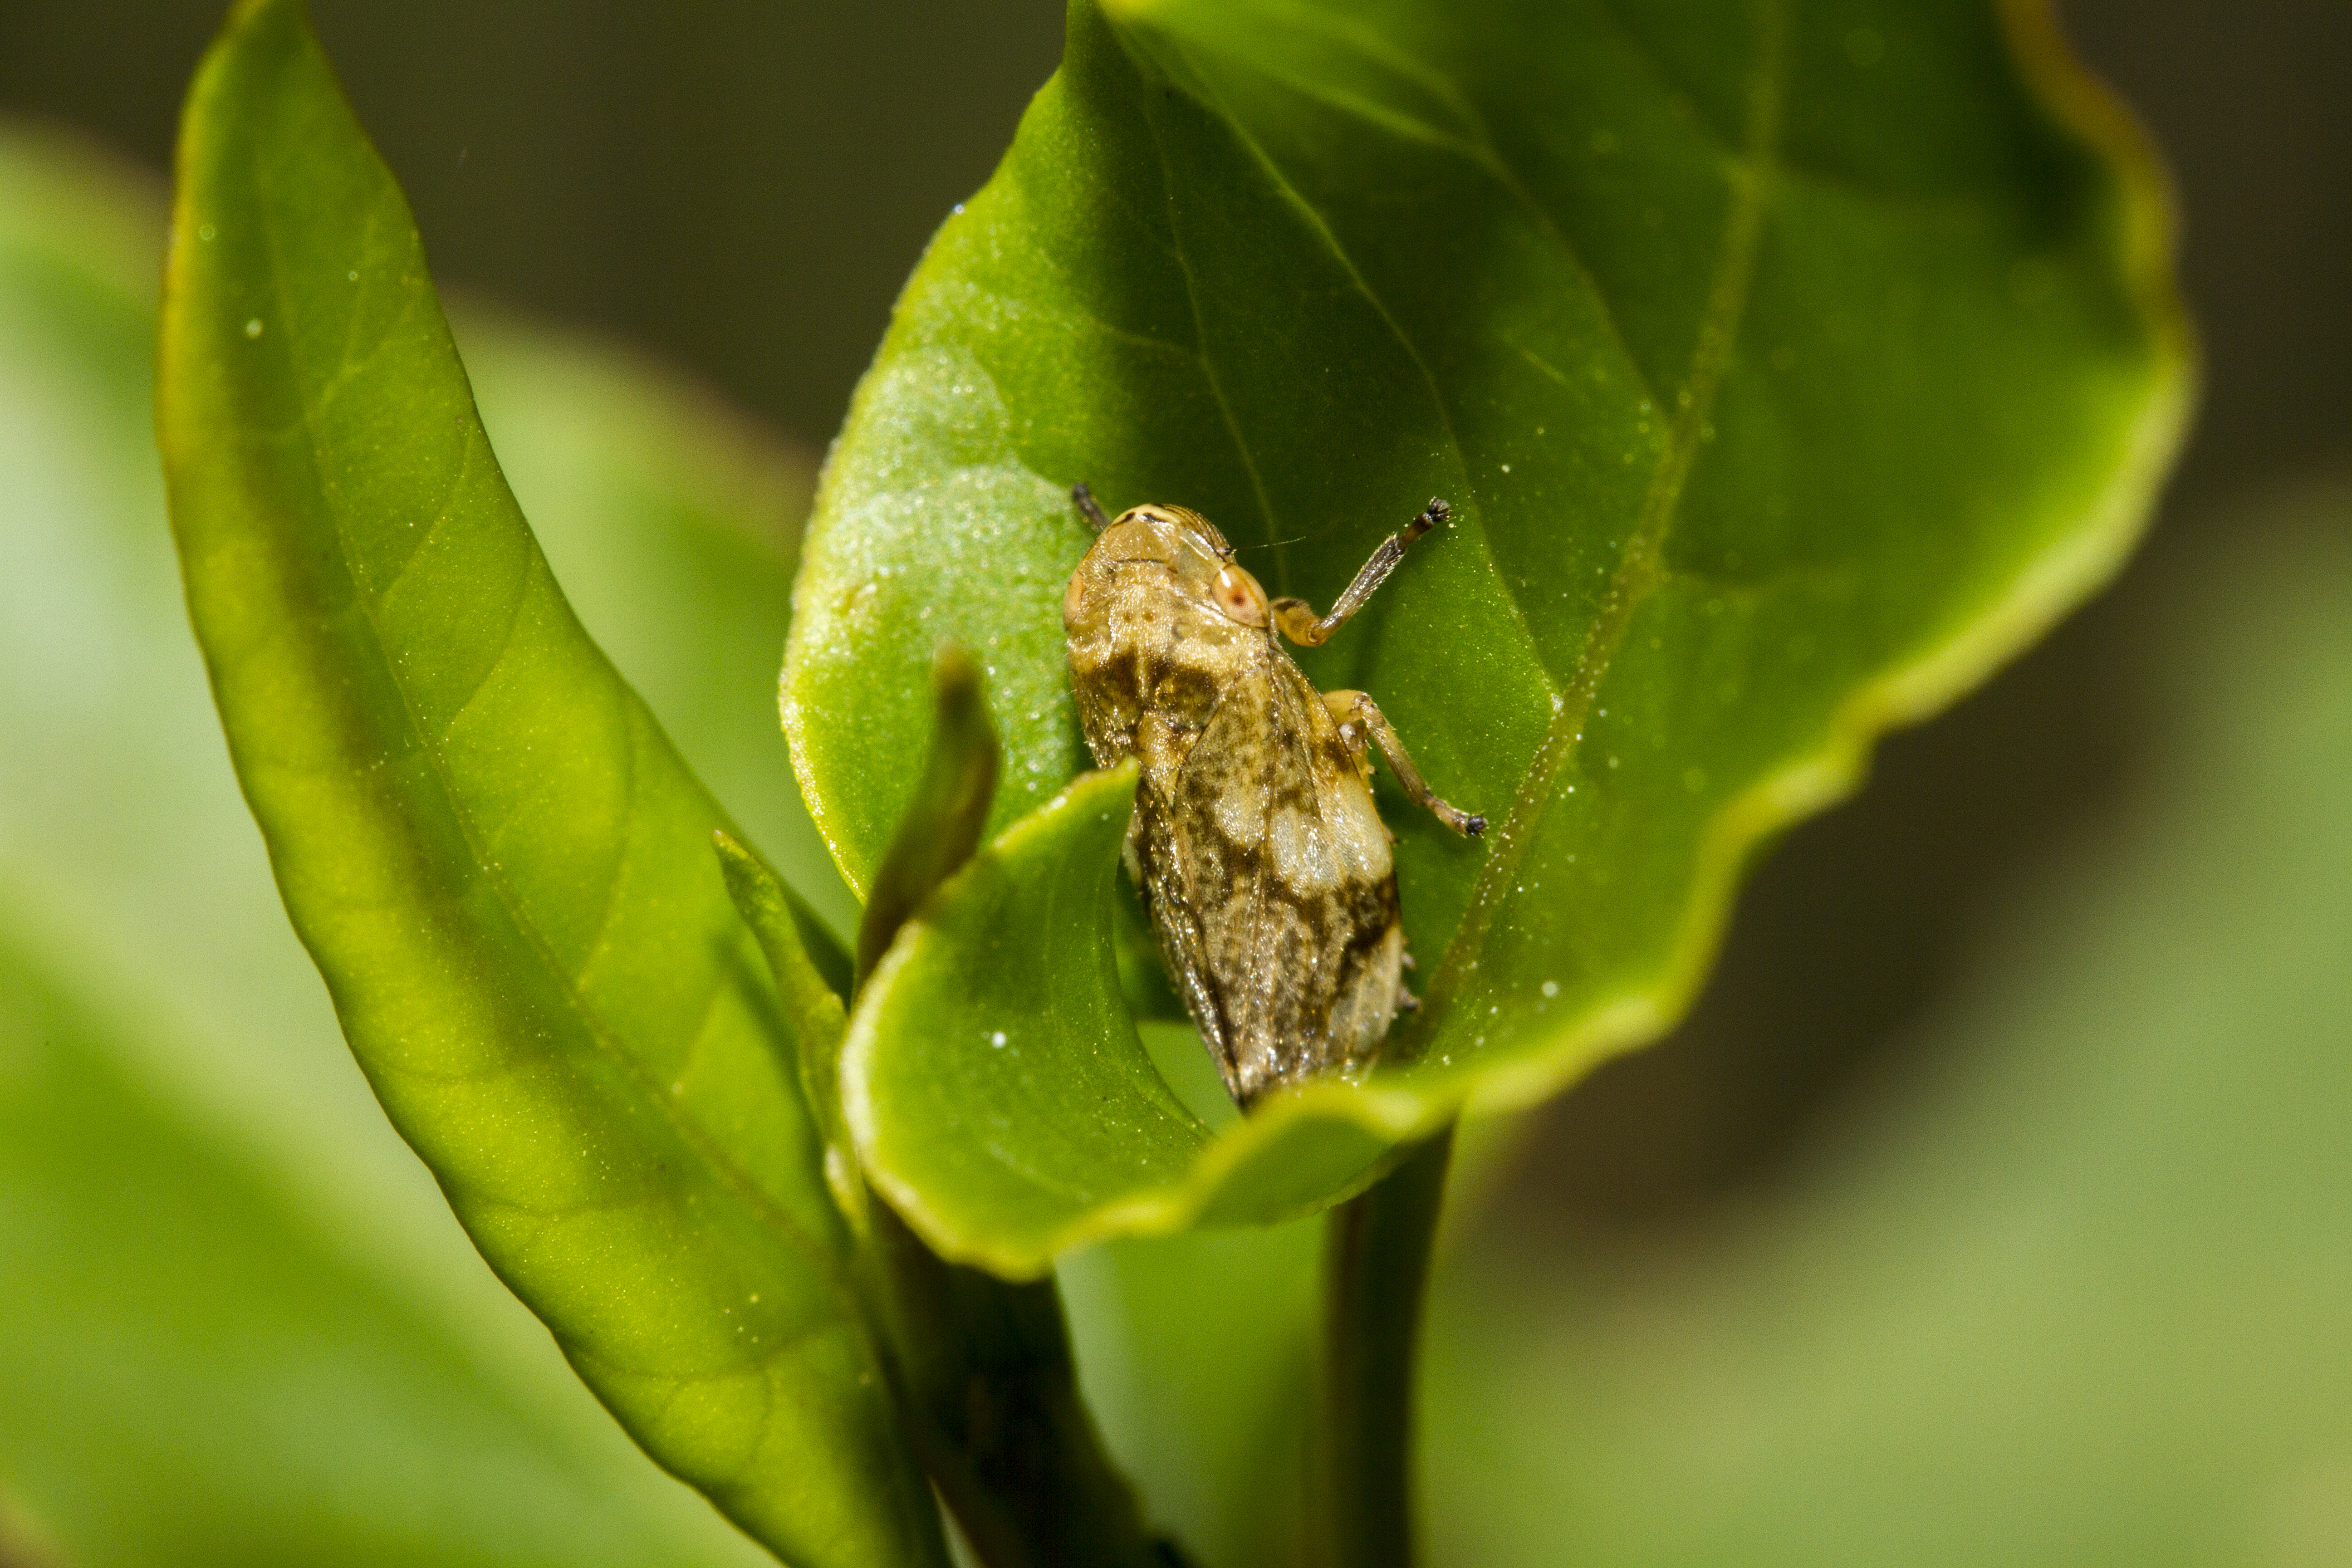
nature, photography, leaf, flower, green, insect, fauna, invertebrate, close up, uk, peterborough, macro photography, leaf beetle, plant stem, true bugs